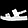
Label: Sandal